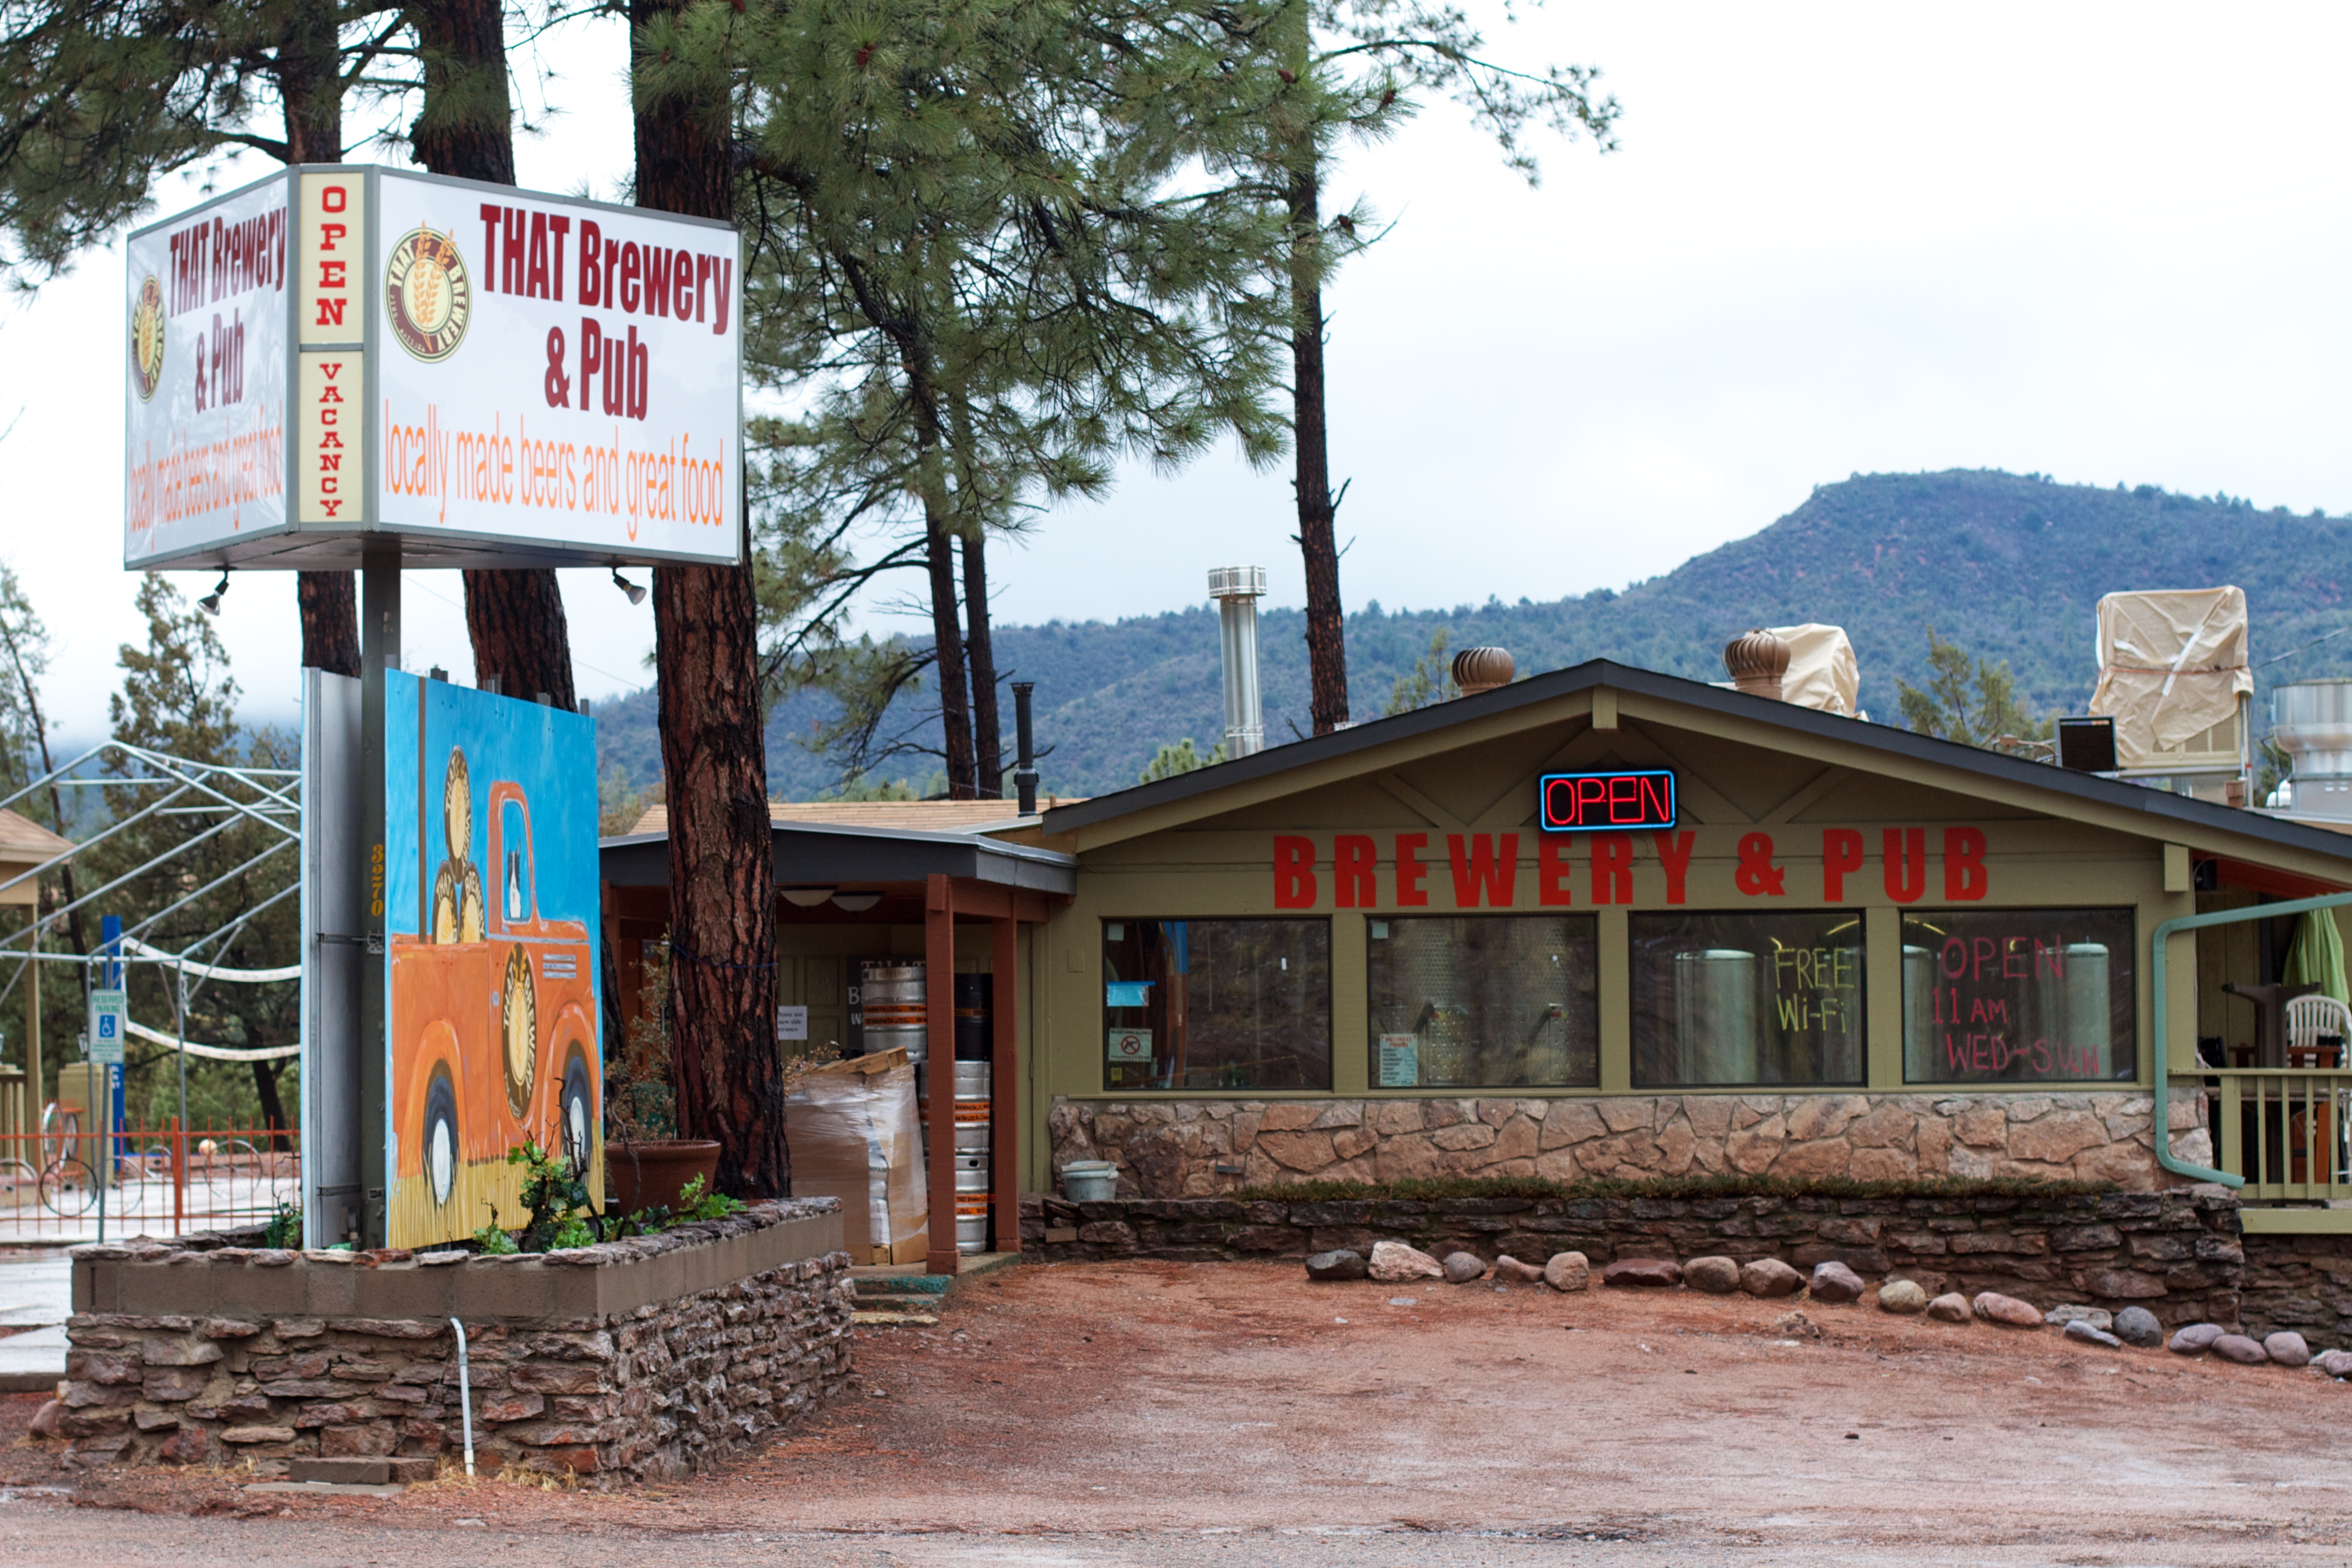
town, restaurant, home, village, cottage, property, beer, estate, thatbrewery, neighbourhood, real estate, residential area